Climate-adaptive building shell

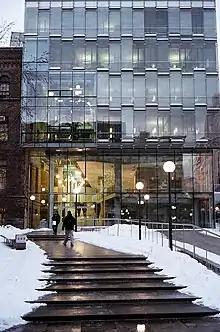
Terrence Donnelly Centre for Cellular and Biomolecular Research’s double skin which mitigates the amount of heat entering the building as well as provide for natural ventilation

One of the fundamental characteristics of human beings is the ability to create new things. As a starting point inspiration is needed, which can come from nature or other sources such as own ideas. Therefore, the use of organisms’ morphological or physiological properties or natural behaviors in no-biological sciences is known as biomimetics and is commonly used in building sciences. The CABS who get this source of inspiration are known as biomimetic adaptive building skins (Bio-ABS). Thus, the variation in properties and behaviors are transferred from biological representations that provide environmentally, mechanically, structurally or material-wise efficient strategies to buildings.